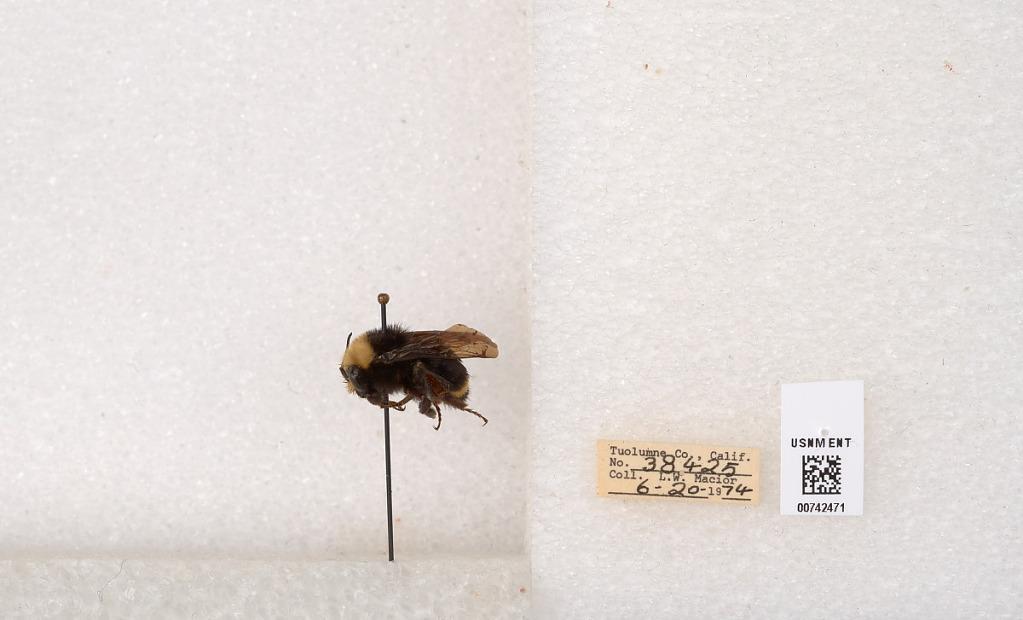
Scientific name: Bombus (Pyrobombus) vosnesenskii Radoszkowski
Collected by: L. Macior
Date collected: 1974-6-20
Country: United States
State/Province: California
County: Tuolumne
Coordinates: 38.0276, -119.955